Manara County

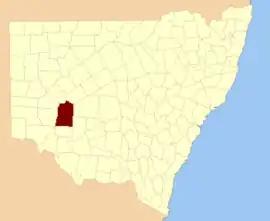
Location in New South Wales

Manara County is one of the 141 cadastral divisions of New South Wales. It includes Ivanhoe.